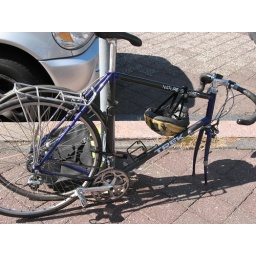
I spotted bike this locked up near the Energy Department's Forrestall Building in DC.